Unicorn Store

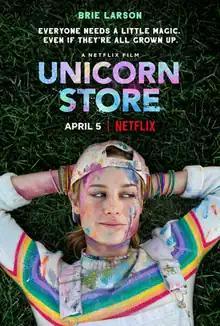
Official release poster

Unicorn Store is a 2017 American fantasy comedy-drama film directed, co-produced by and starring Brie Larson (in her feature film directorial debut). The cast also includes Samuel L. Jackson, Joan Cusack, Bradley Whitford, Karan Soni, Mamoudou Athie, Mary Holland and Hamish Linklater.